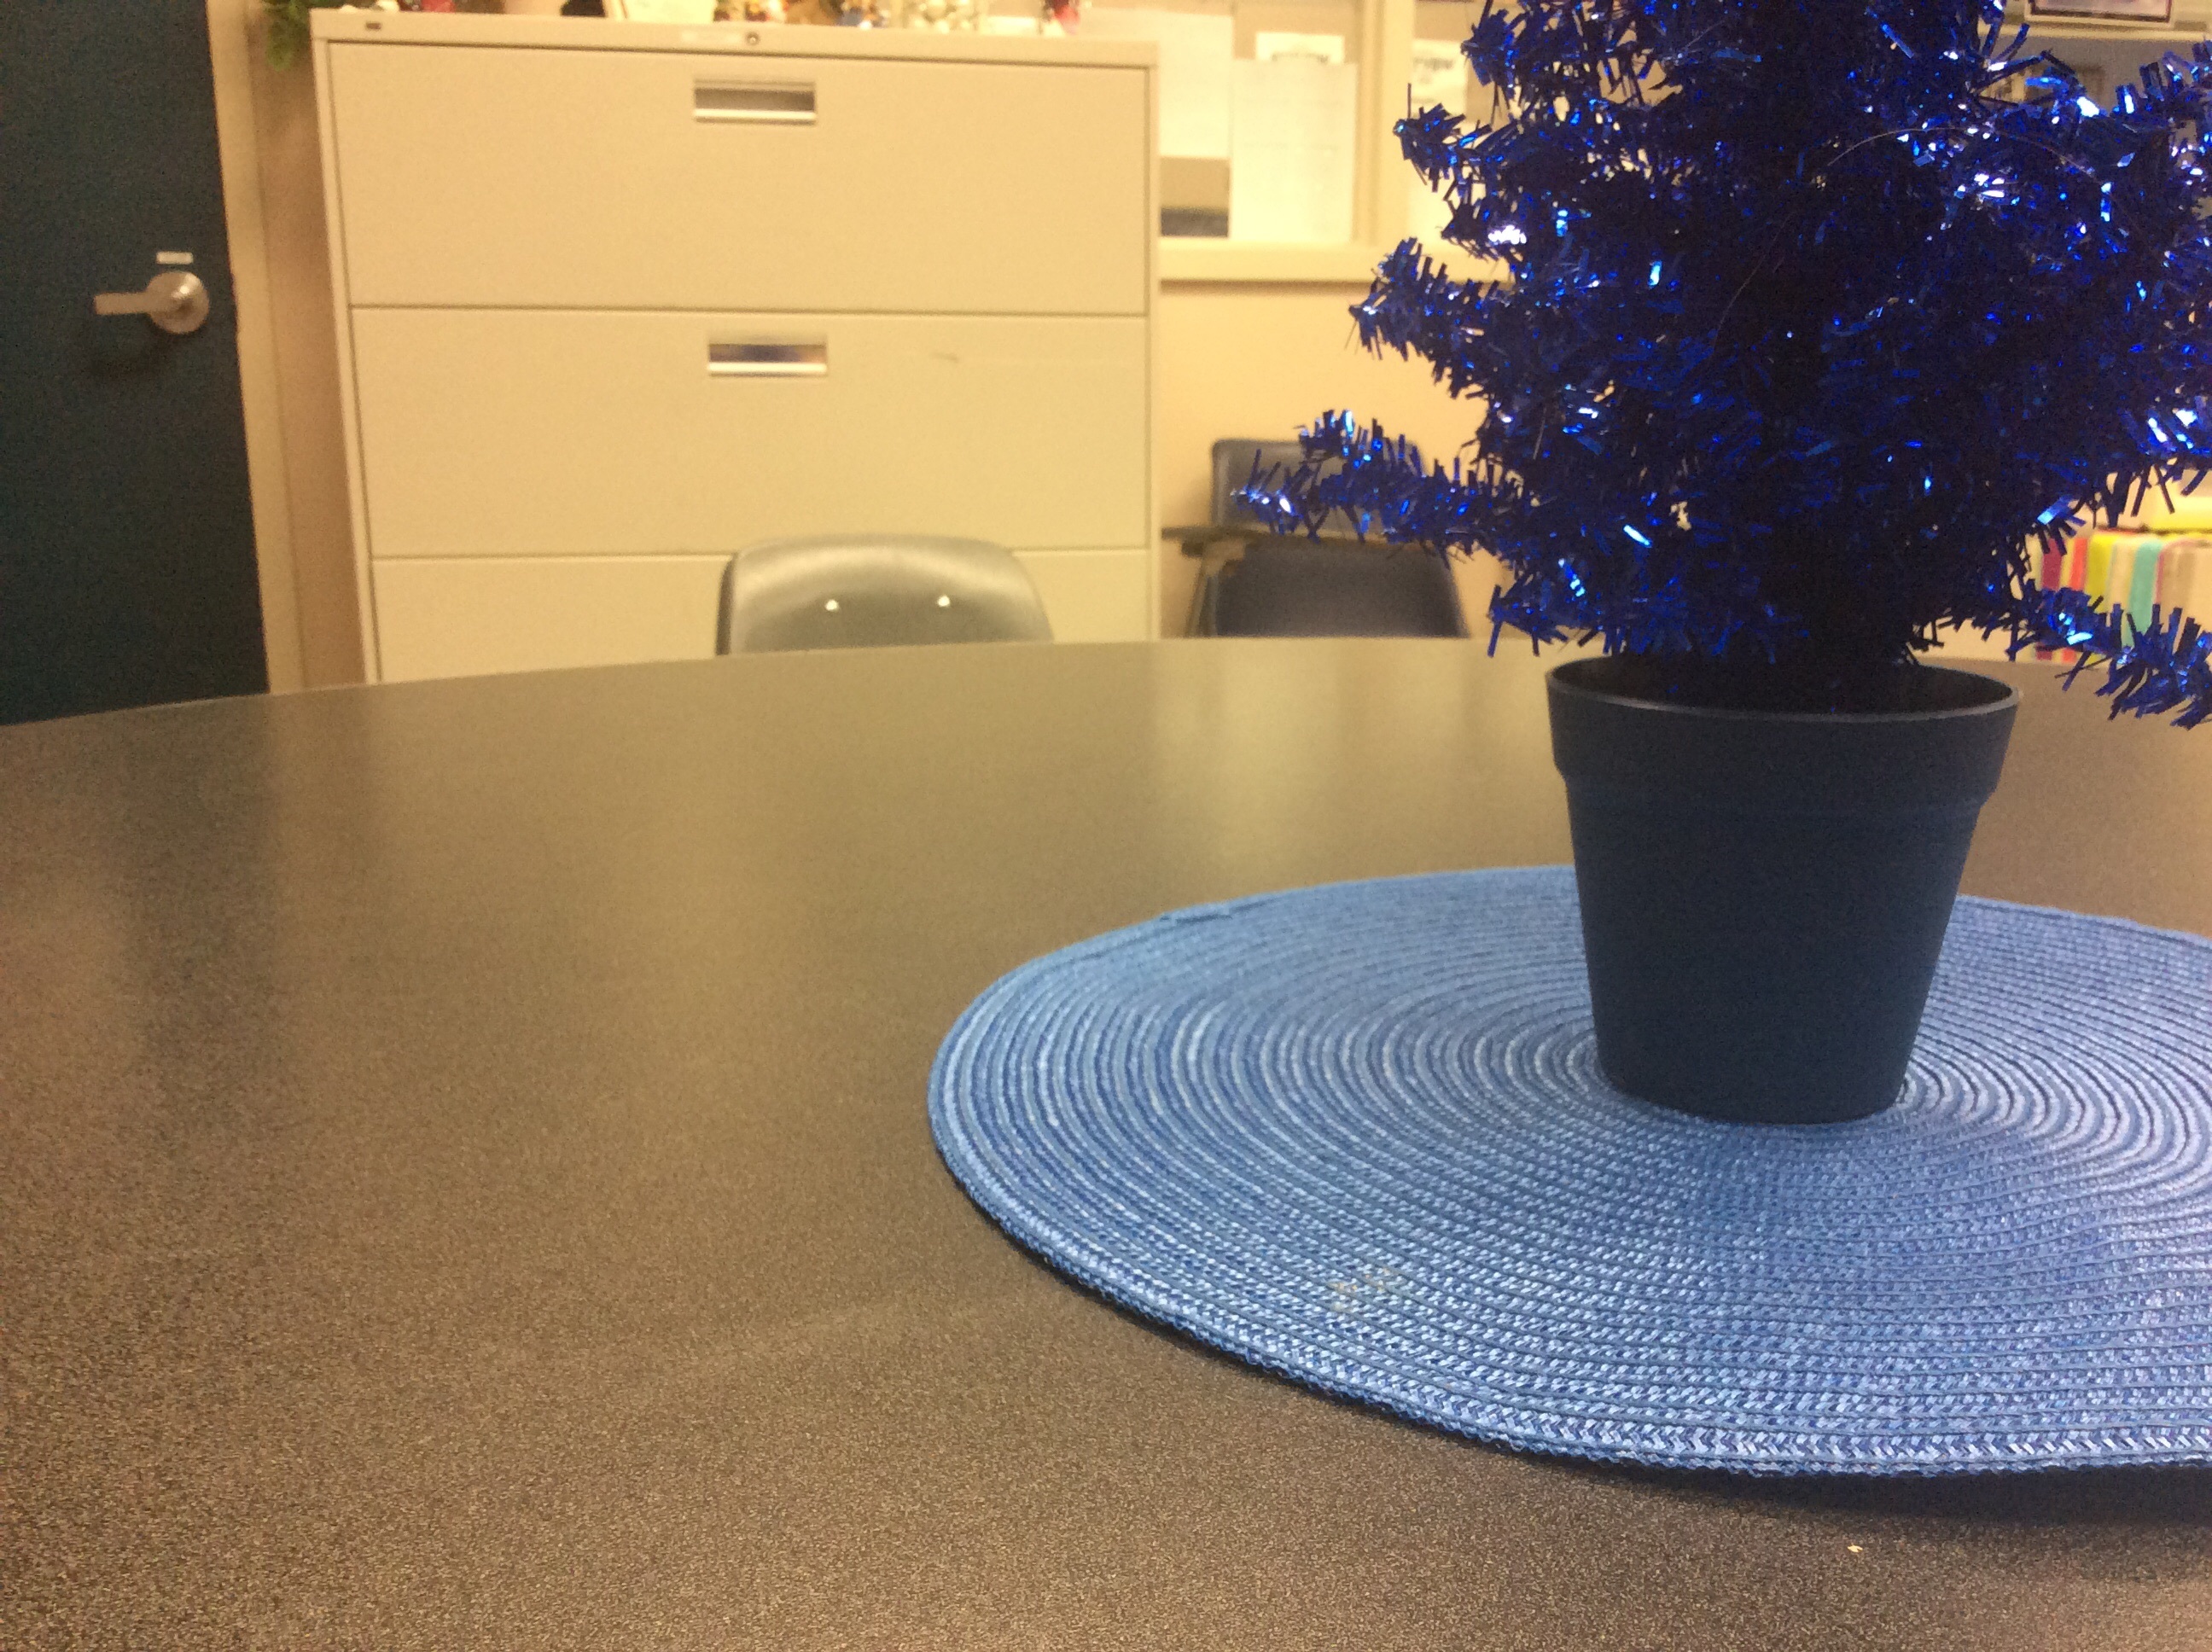
table, wood, floor, blue, interior design, flooring